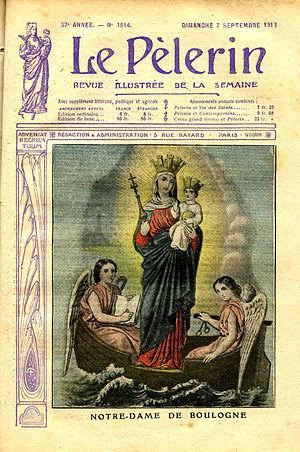
La une du Pèlerin en date du 7 septembre 1913
Le Pèlerin est un hebdomadaire d'actualité catholique français créé le 12 juillet 1873. Il est édité par le groupe de presse Bayard Presse dont il est le titre fondateur.